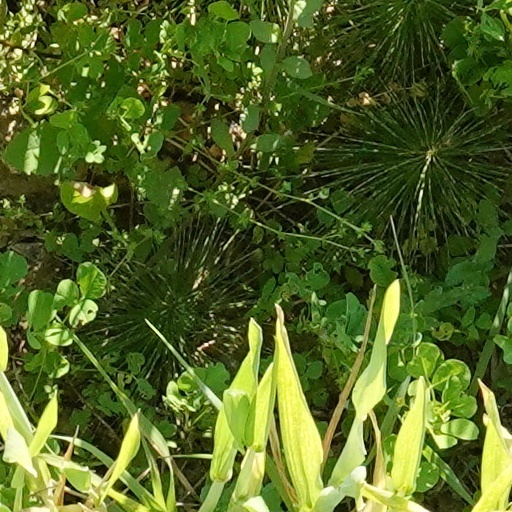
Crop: wheat